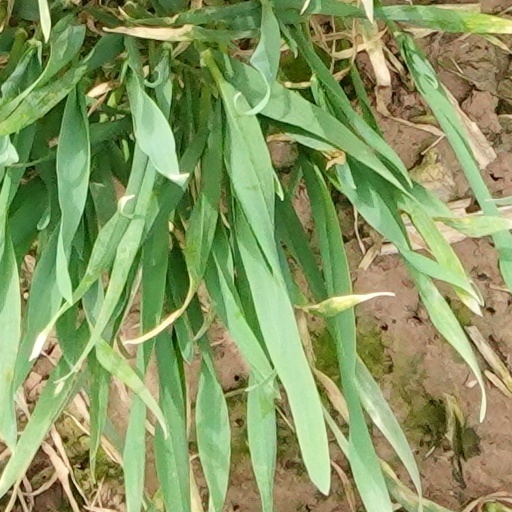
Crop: wheat